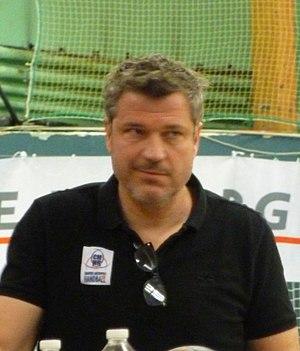
Pascal Mahé
La saison 2015-2016 du Chartres Métropole Handball 28 est la première du club en championnat de France de handball masculin.
Le C' Chartres Métropole handball est un club de handball français situé à Chartres dans le département d'Eure-et-Loir en région Centre-Val de Loire.